Main Street (Greater Salt Lake City)

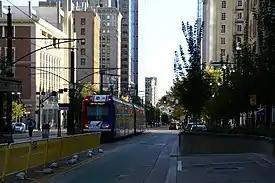
Main Street in downtown Salt Lake City looking south

In downtown, Main Street consists of wide sidewalks on both sides, TRAX light rail tracks (and electrification poles) in the middle, one narrow lane in each direction with Shared lane markings (sharrows) on continuous green painted strips to encourage use by bicycles, and intermittent on-street parking and delivery-only areas. The wide sidewalks are broken up in some places by outdoor restaurant seating and landscaping elements, including many mature trees. There is only one driveway fronting onto Main Street between 400 South and South Temple. Some of the many notable and historic buildings on Main Street downtown are (from south to north):